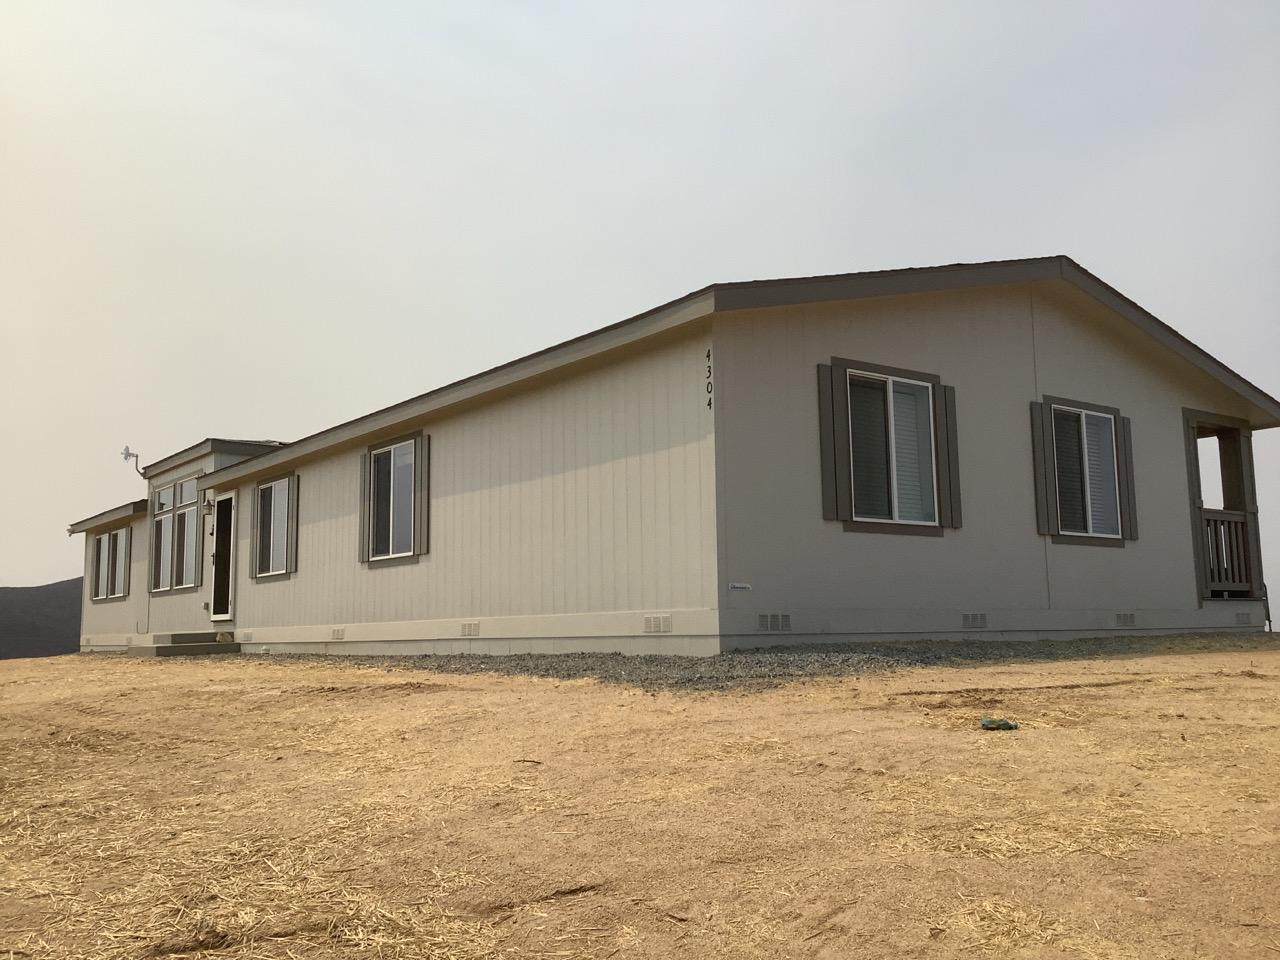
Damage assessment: no_damage